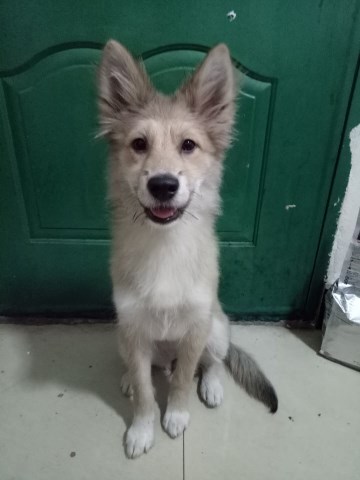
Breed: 1160-n000003-Siberian_husky